Cagliari

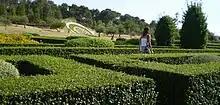
Park of Monte Claro.

The city has four historic neighbourhoods: Castello, Marina, Stampace and Villanova and several modern districts (such as San Benedetto, Monte Urpinu and Genneruxi at the east, Sant'Avendrace at the west, Is Mirrionis/San Michele at north and Bonaria, La Palma and Poetto at the south), grown when part of the ancient walls had been demolished in the middle of the 19th century.